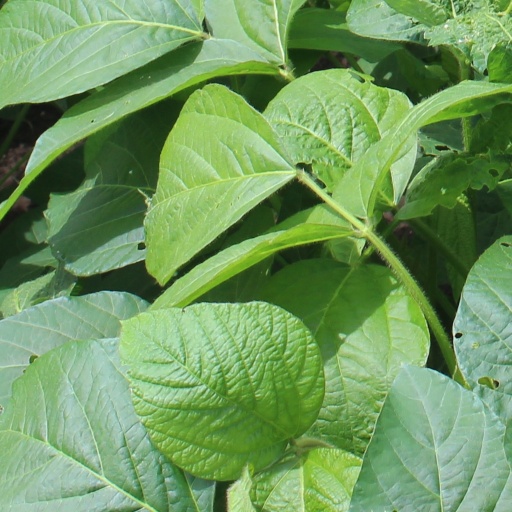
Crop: soybean